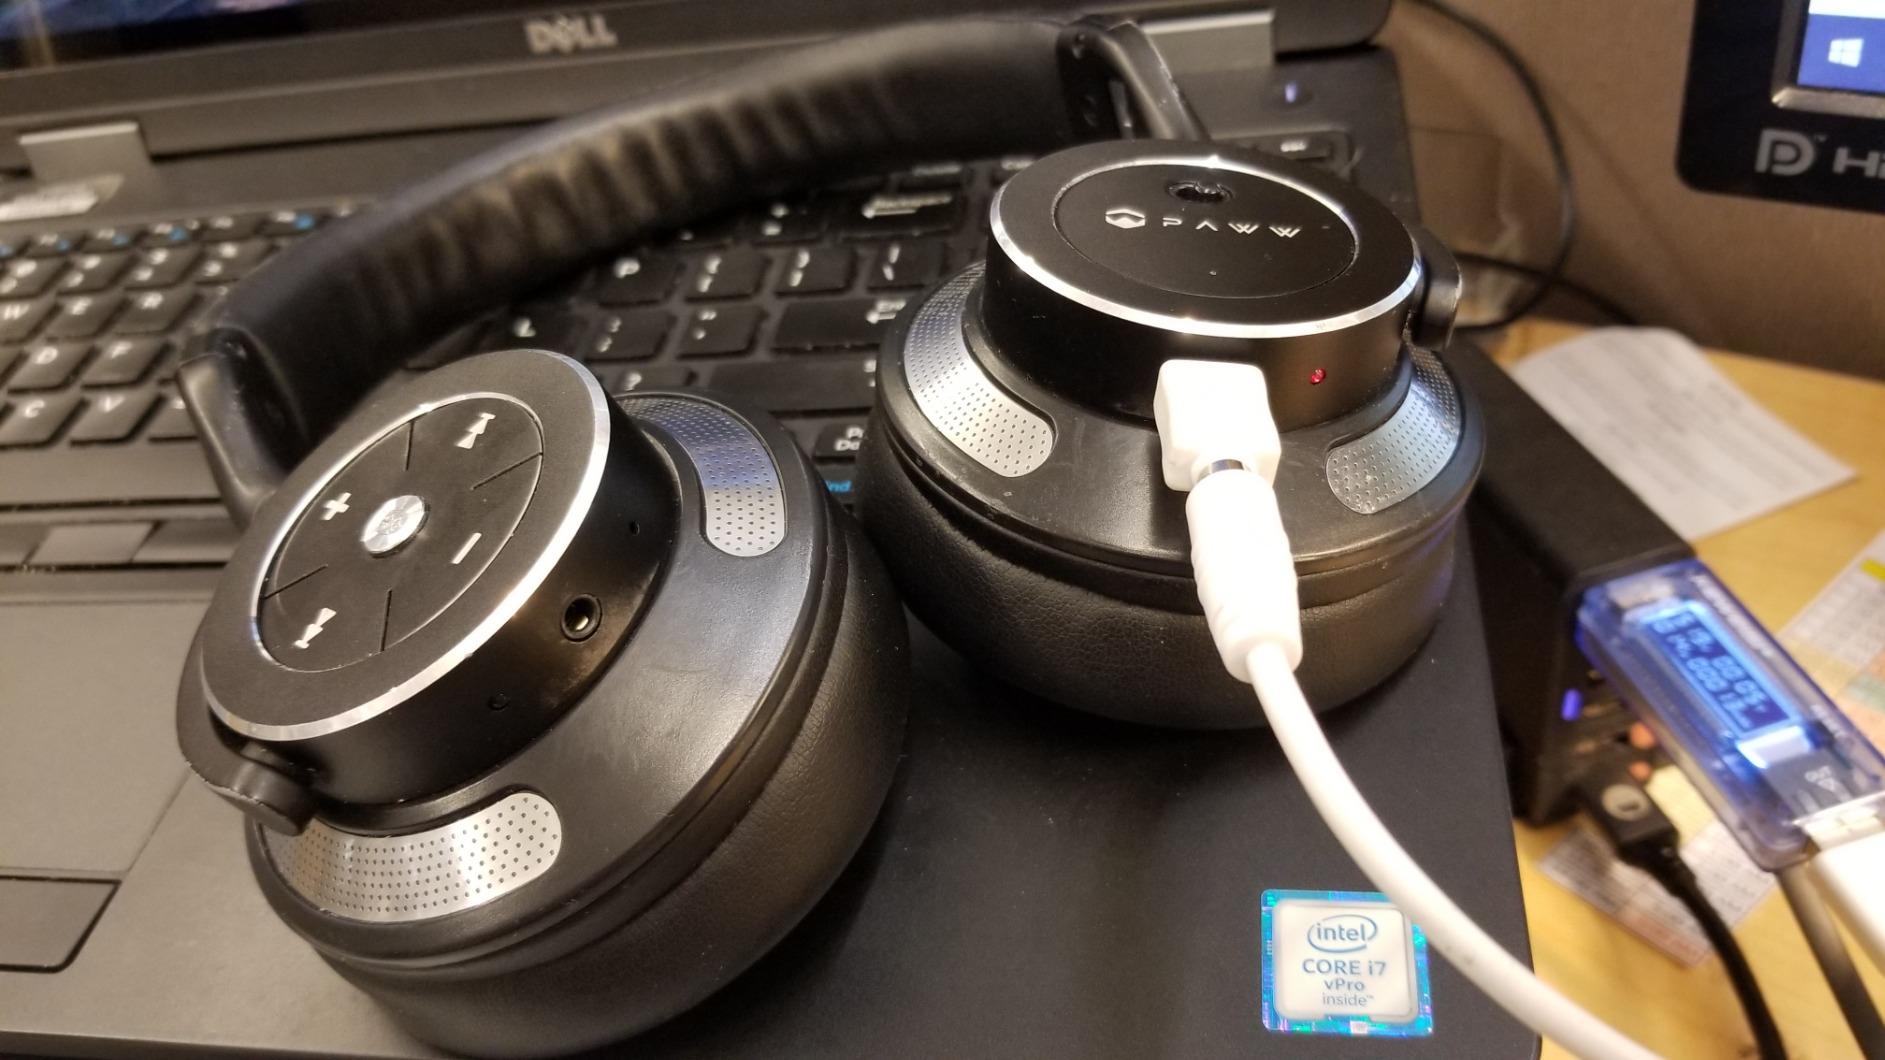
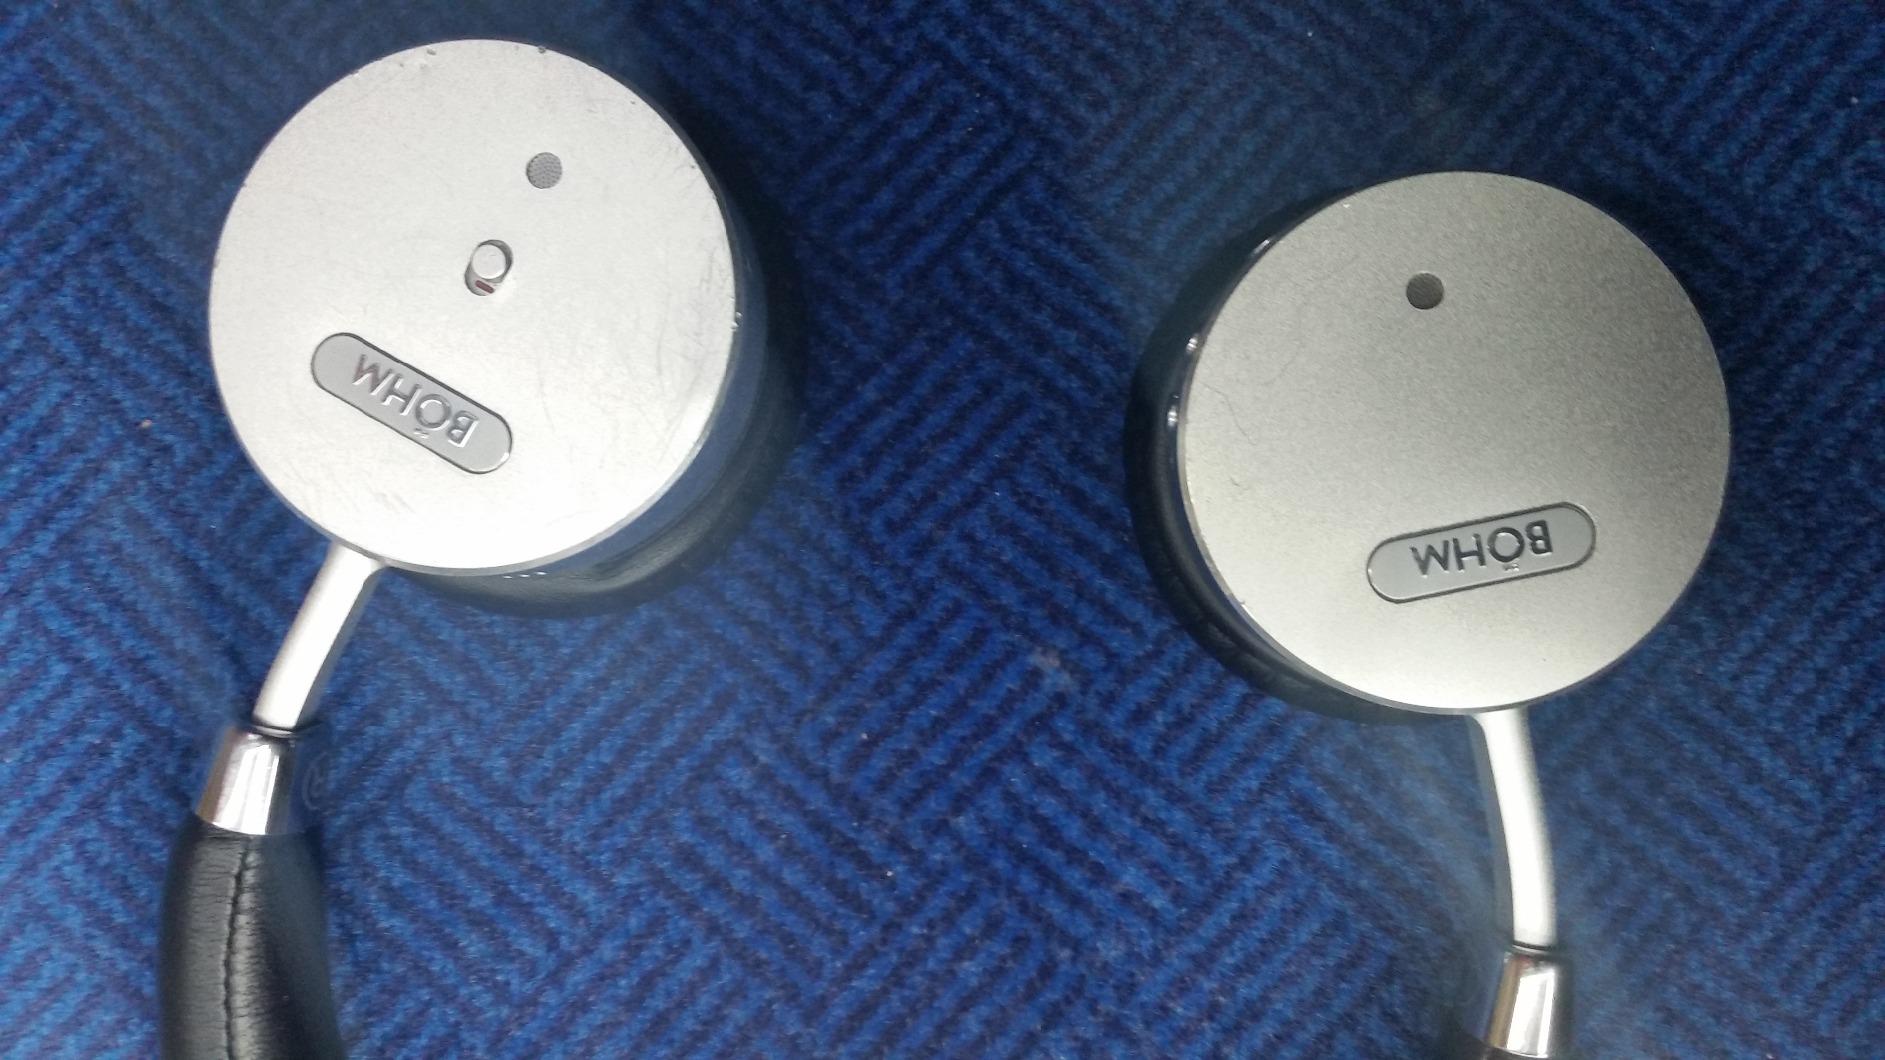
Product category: headphones
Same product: no